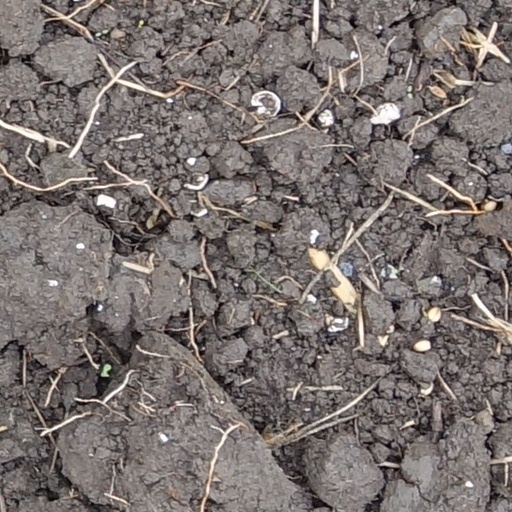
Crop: wheat